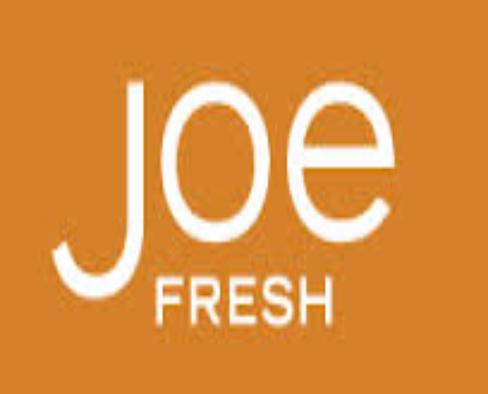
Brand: Joe Fresh
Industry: Clothes